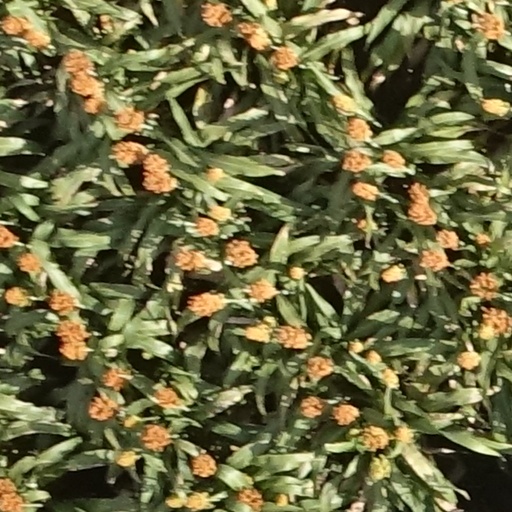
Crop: sorghum